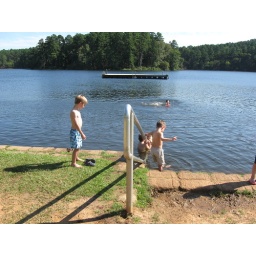
The boys swimming in the lake.